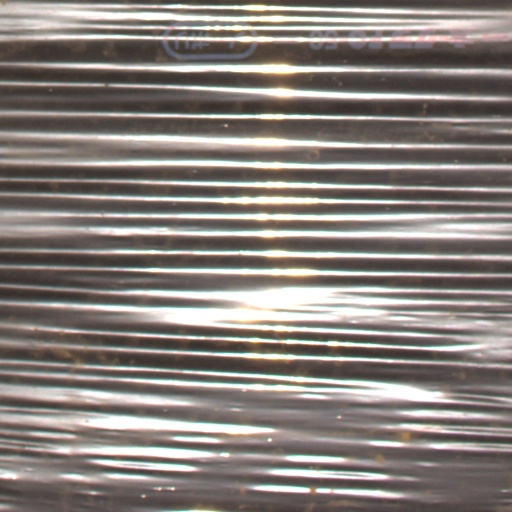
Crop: Jerusalem artichoke